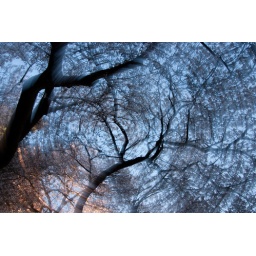
This image is of a blooming fruit tree captured by the camera rotating on the vertical axis of the tripod.